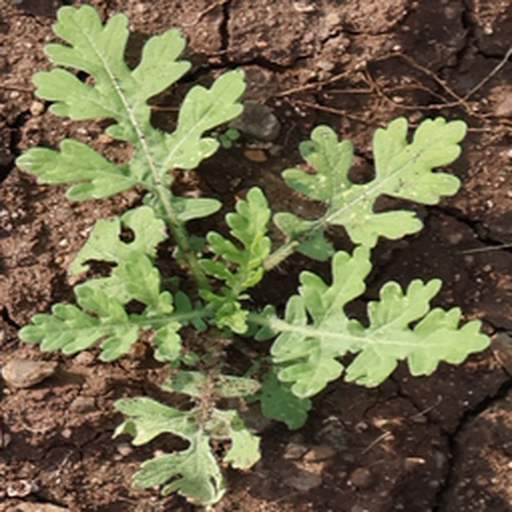
Weed species: Gajar_gavat_(Parthenium hysterophorus)